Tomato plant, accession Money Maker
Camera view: horizontal (90 deg, fisheye); turntable rotation: 150 degrees
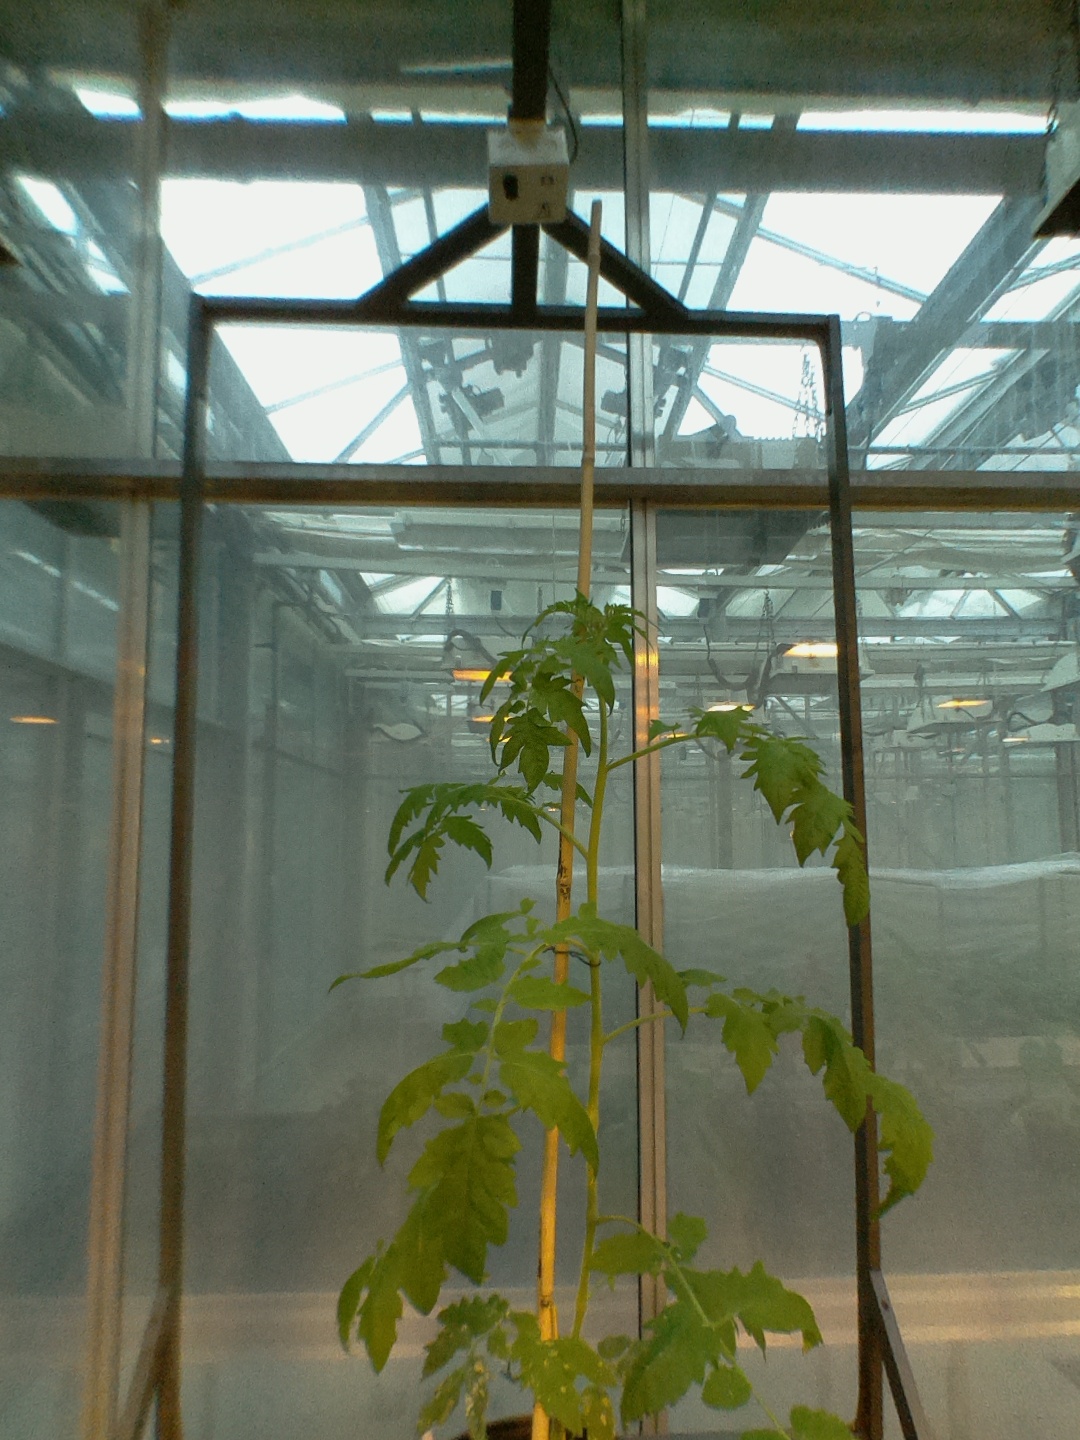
BBCH growth stage 15: 10 of true leaves visible